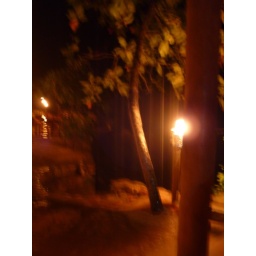
Streams of water falling during a candle lit dinner in a heavy rain storm -Playa Las Caletas